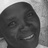
Emotion: happy